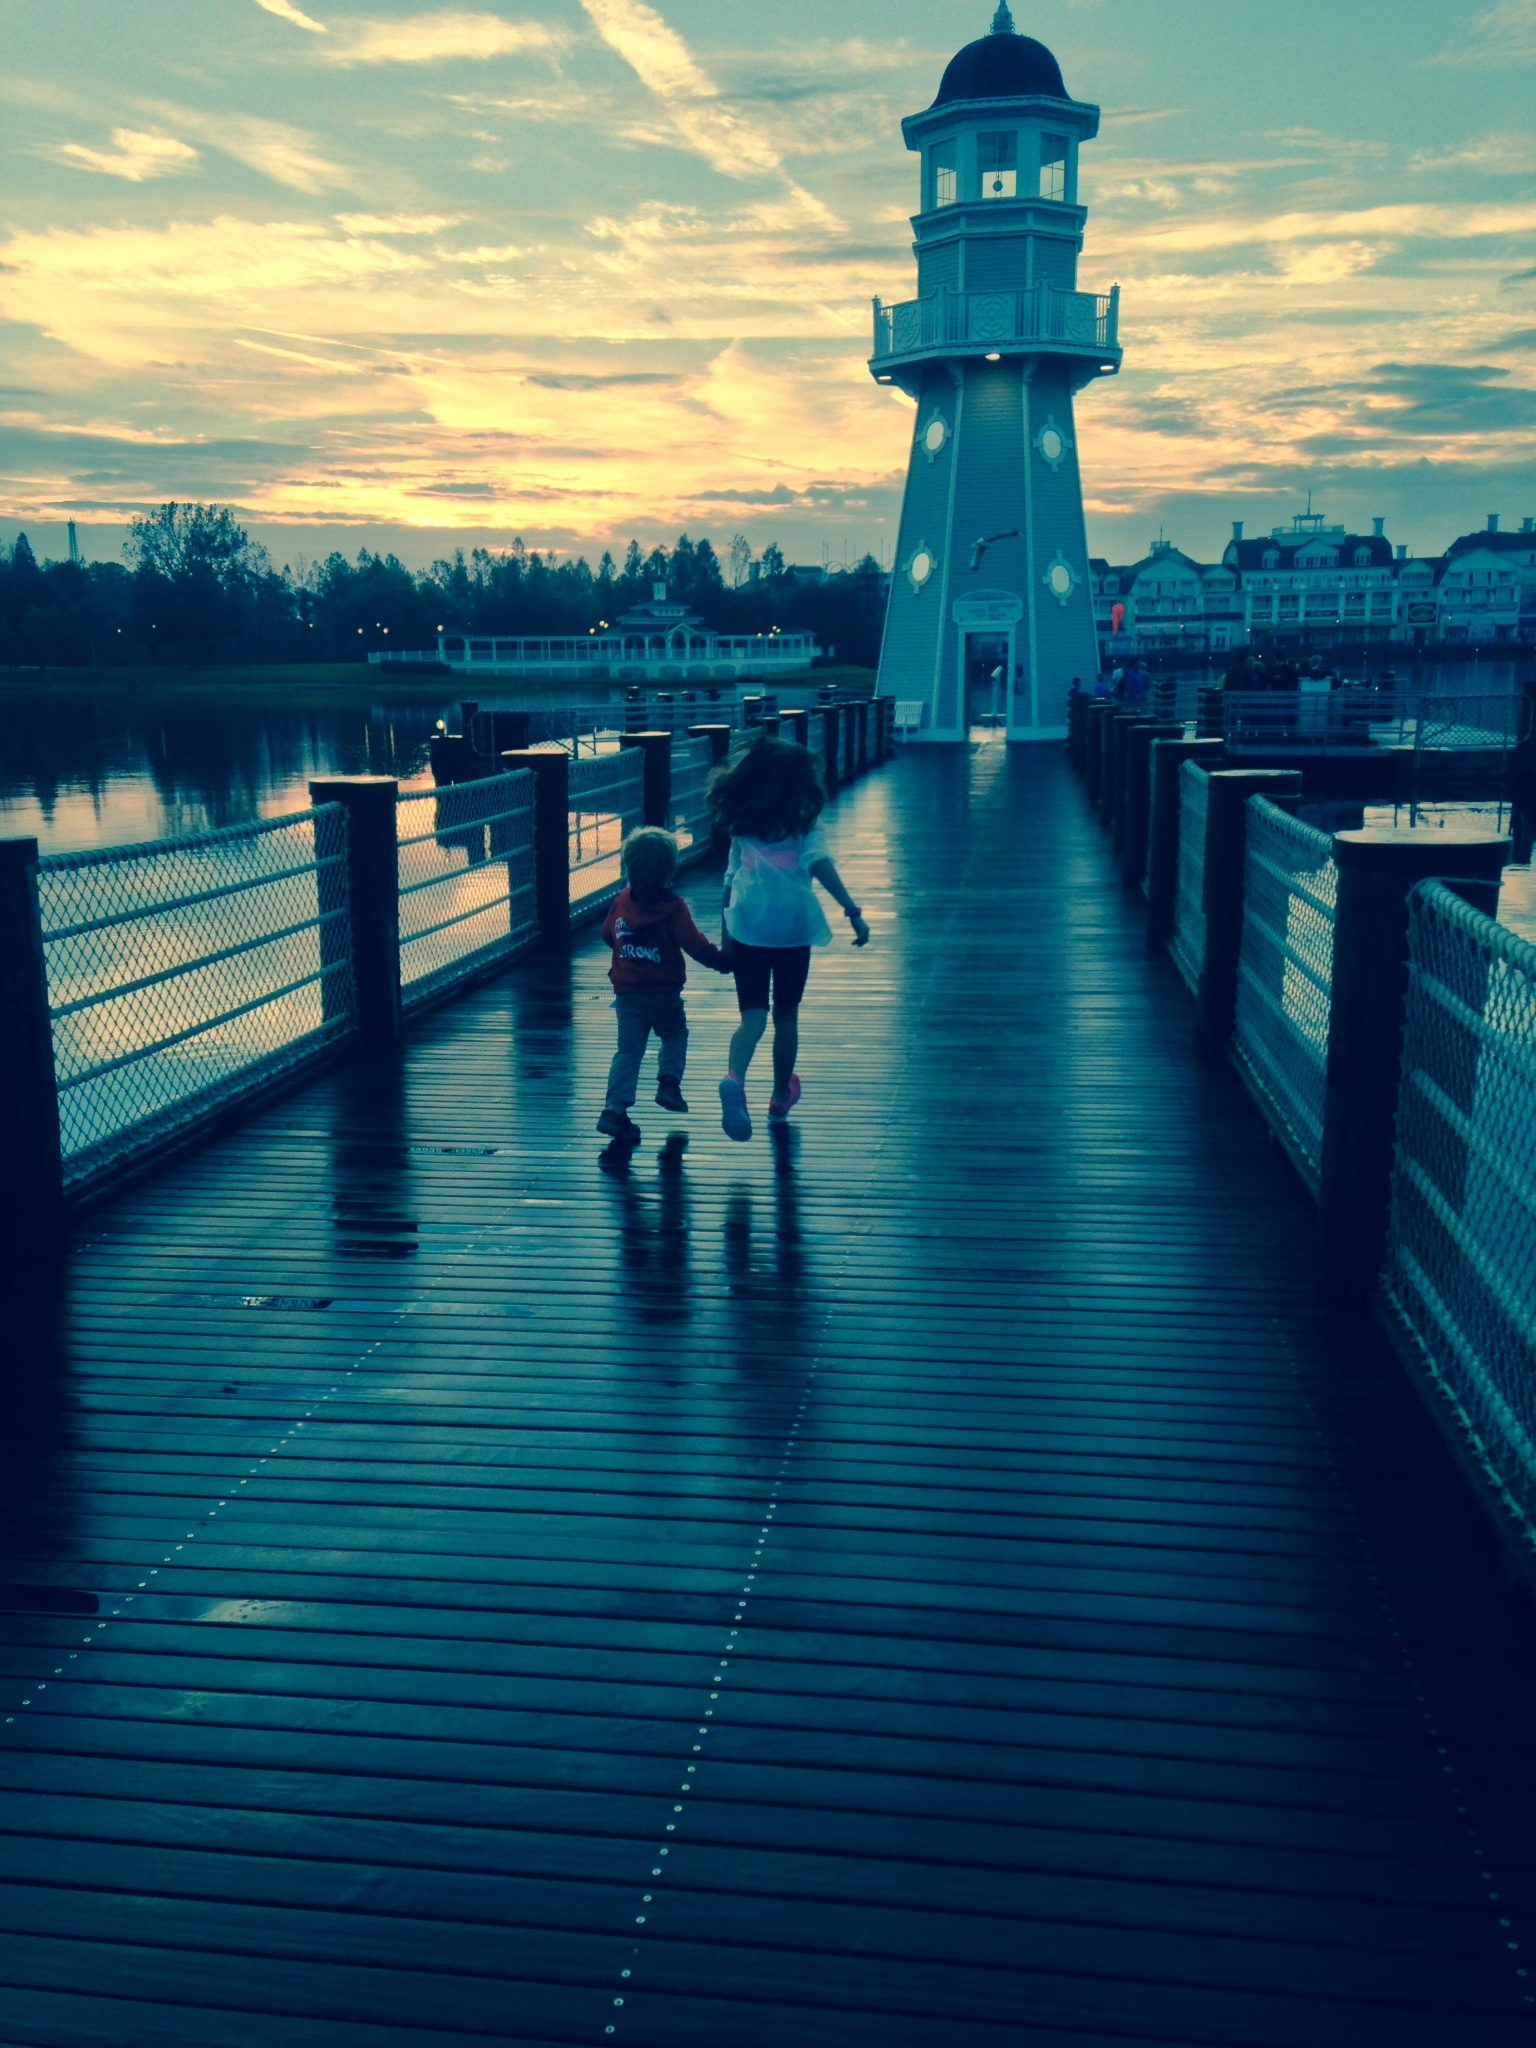
beach, sea, coast, water, ocean, horizon, sunrise, sunset, sunlight, morning, wave, dawn, pier, dusk, evening, reflection, tower, blue